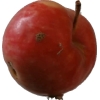
Label: Apple 10